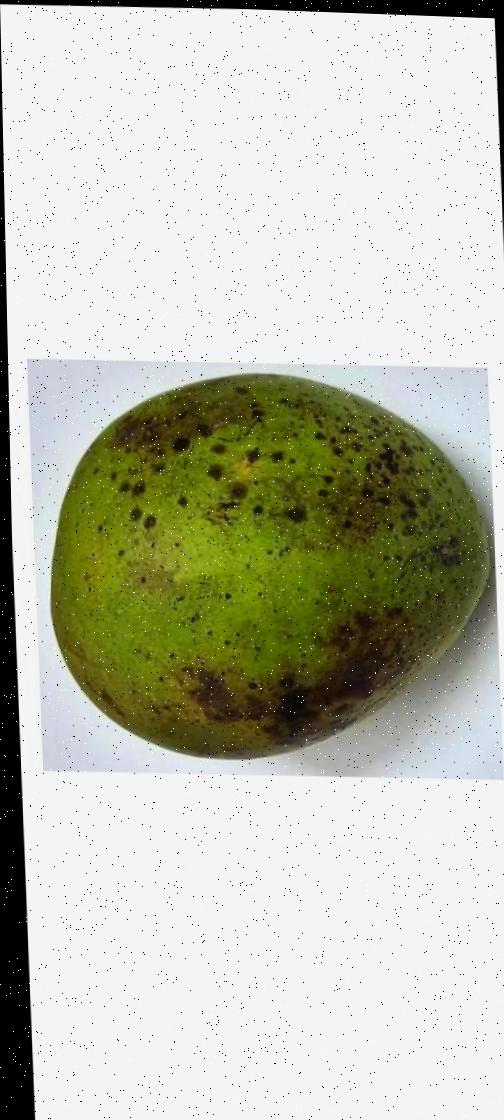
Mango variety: Harivanga